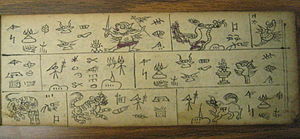
Nakhi
Udsmykket dongbaskrift
Nakhi eller naxi er en af 56 folkegrupper som er officielt anerkendt i Kina.